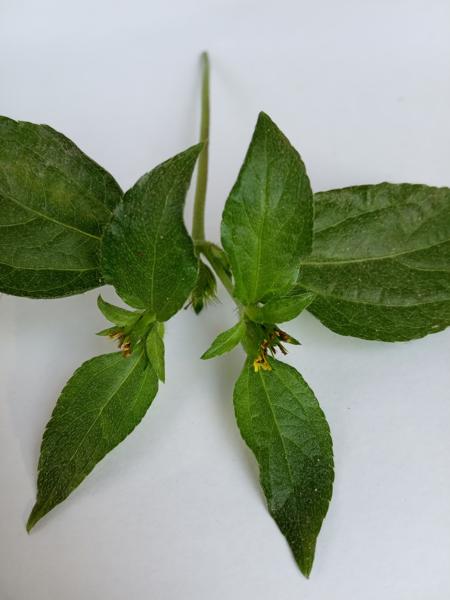
Weed species: Synedrella nodiflora